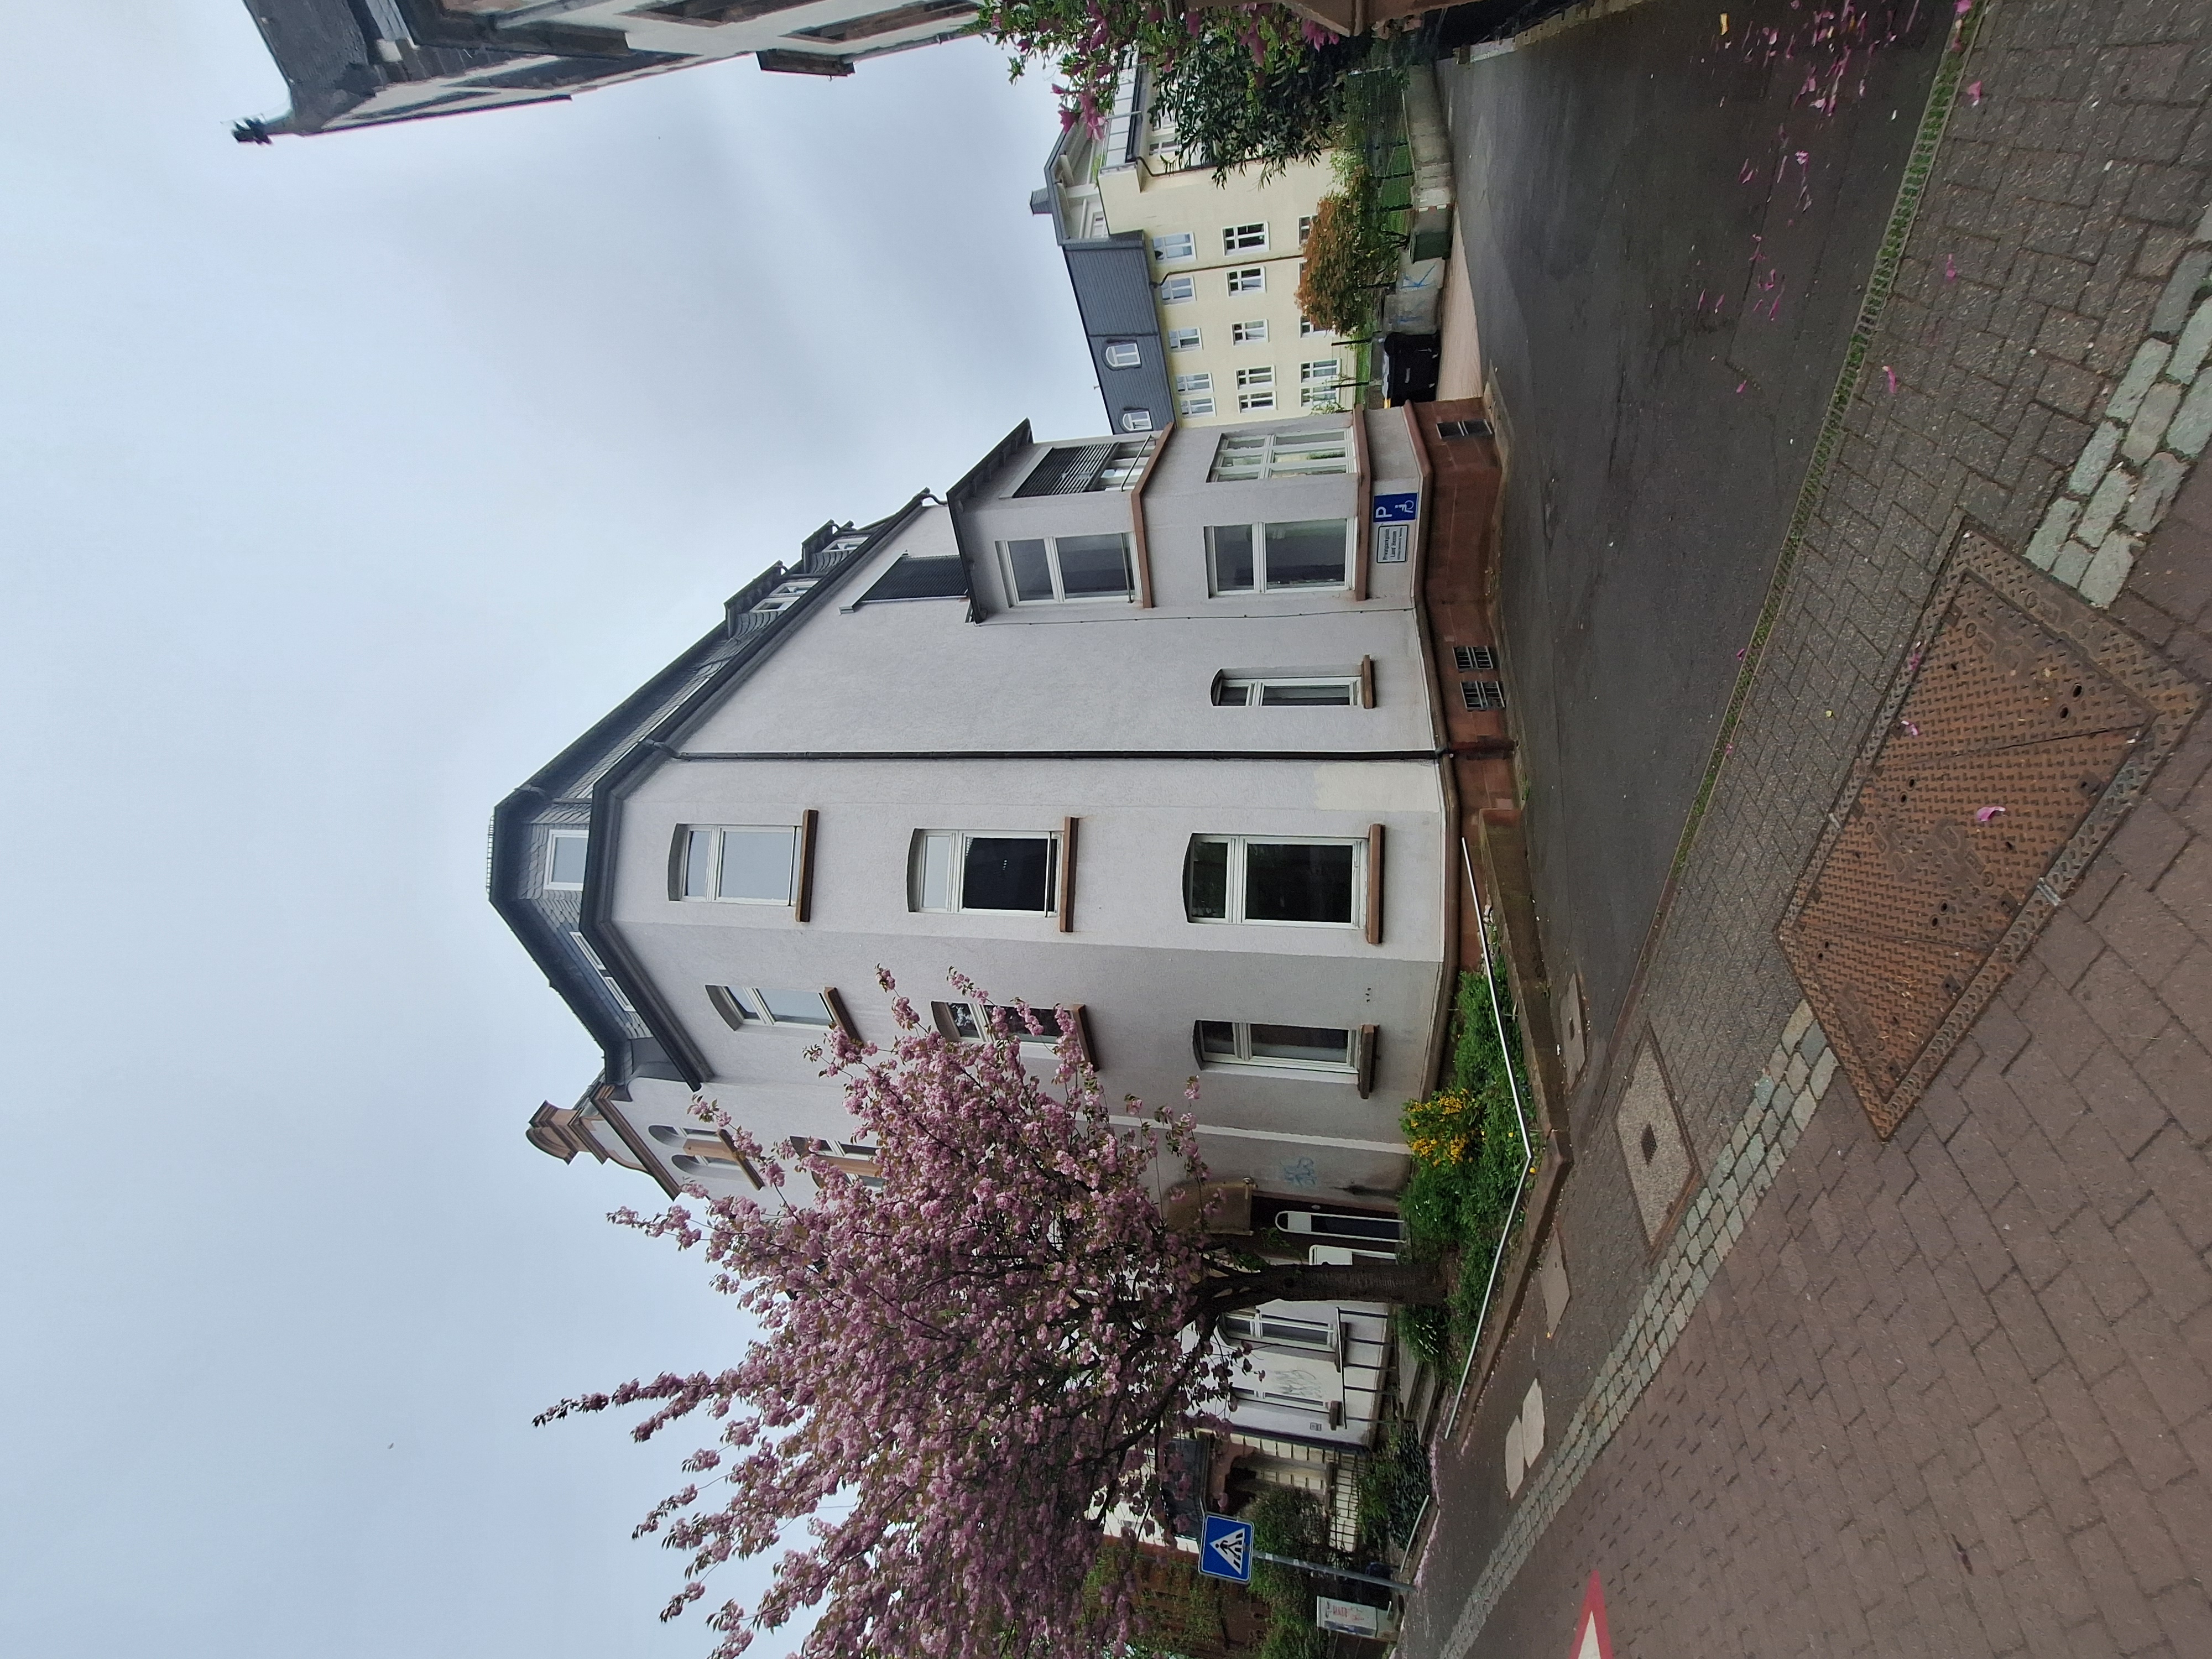
Building: Schulstraße 12